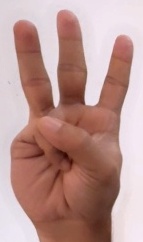
ASL sign: W